Anglo-Saxons

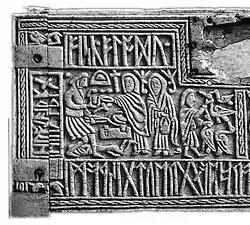
The right half of the front panel of the seventh-century Franks Casket, depicting the pan-Germanic legend of Wayland the Smith, which was apparently also a part of Anglo-Saxon pagan mythology.

The fall of England and the Norman Conquest is a multi-generational, multi-family succession problem caused in great part by Athelred's incompetence. By the time William of Normandy, sensing an opportunity, landed his invading force in 1066, the elite of Anglo-Saxon England had changed, although much of the culture and society had stayed the same.